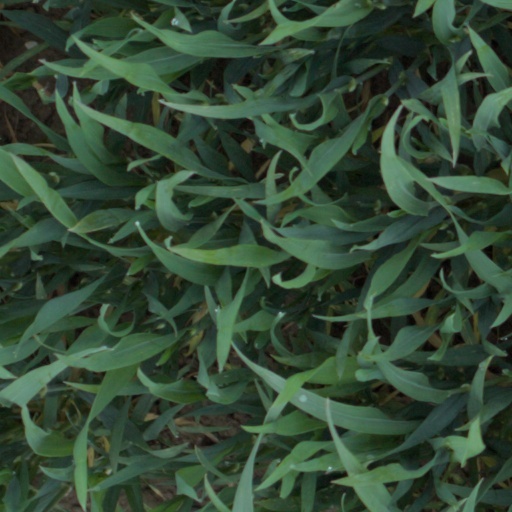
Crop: wheat